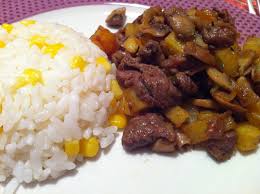
Yemek: et_sote